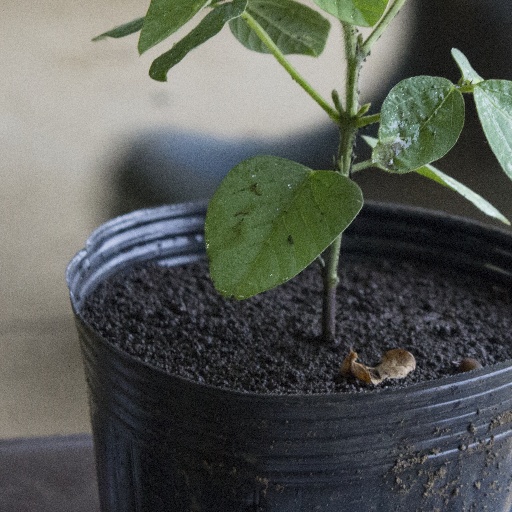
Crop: soybean